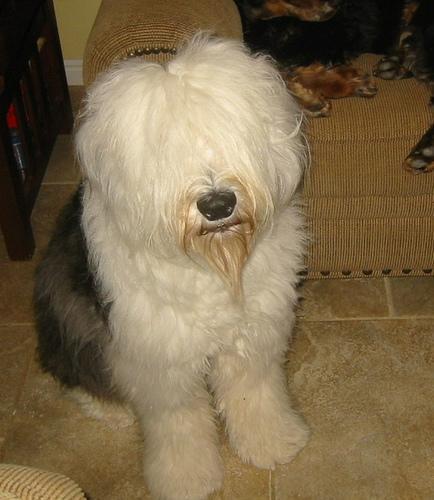
Old_English_sheepdog